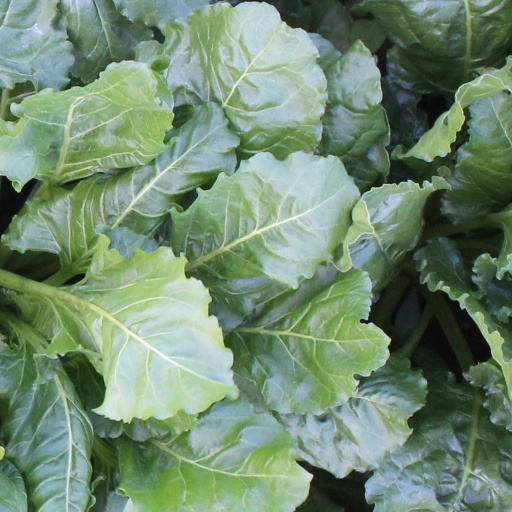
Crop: sugar beet